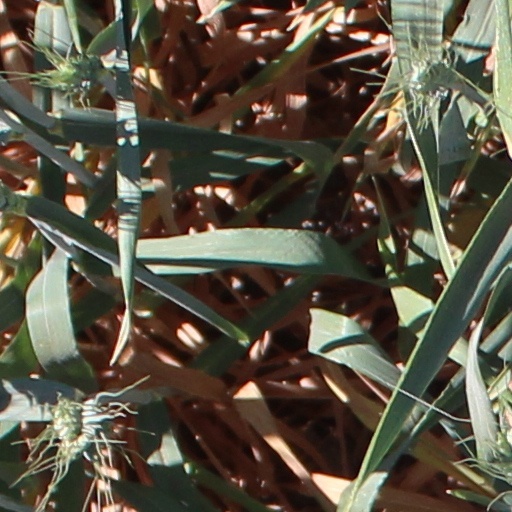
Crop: wheat